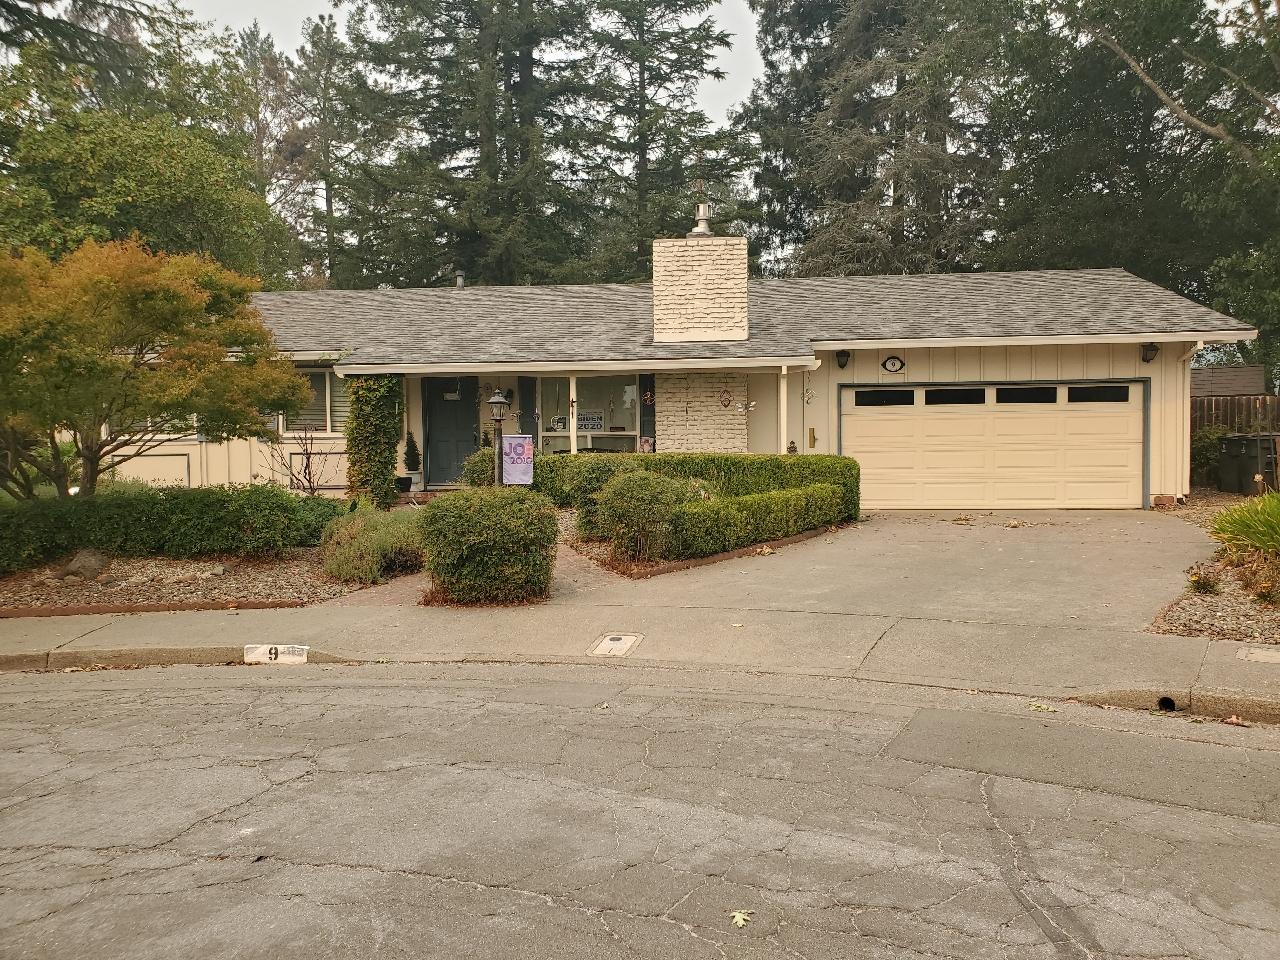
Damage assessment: no_damage